RNA-directed DNA methylation

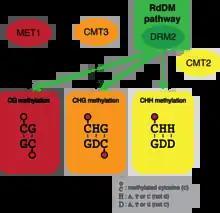
DNA methylation sequence contexts and related DNA methyltransferases. DNA methylation at cytosines followed by guanines (CG methylation) is maintained by MET1, while CHG and CHH methylation are maintained by CMT3 and CMT2, respectively. The methyltransferase involved in RdDM, DRM2, can add DNA methylation regardless of sequence context.

RdDM is the only mechanism in plants that can add DNA methylation to cytosines regardless of sequence context. DNA methylation in plants is typically divided into three categories based on the sequence context of the methylated cytosine: CG, CHG, and CHH, where H is any nucleotide except G. These reflect the different sequence contexts targeted by several DNA methylation pathways in plants. These context-specific pathways are primarily involved in maintaining existing DNA methylation patterns. The highly conserved methyltransferase MET1 (homolog of mammalian DNMT1) maintains DNA methylation in the CG context, while two conserved plant-specific methyltransferases, Chromomethylase 3 (CMT3) and CMT2, help maintain CHG and CHH methylation, respectively. Unlike these pathways, RdDM leads to the addition of DNA methylation at all cytosines regardless of their sequence context. Like MET1, CMT2 and CMT3, RdDM is primarily involved in maintaining existing DNA methylation patterns. However, RdDM is also the only pathway capable of adding DNA methylation "de novo" to previously unmethylated regions in plants.